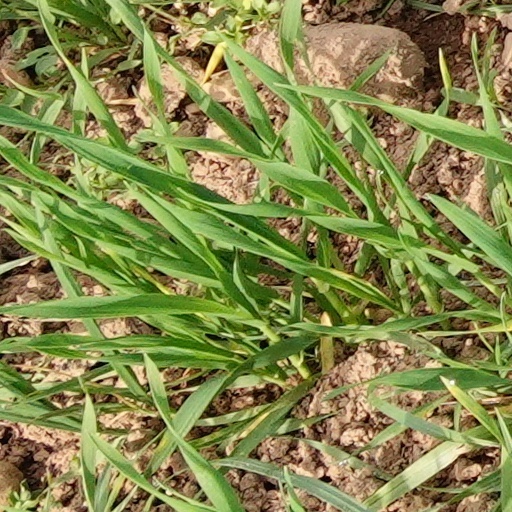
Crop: wheat